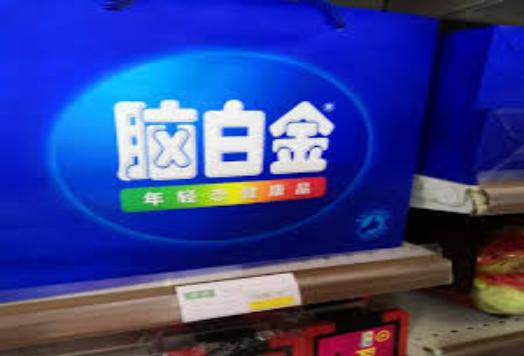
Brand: melatonin
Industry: Medical